Golm War Cemetery

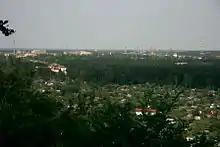
View from Mt. Golm towards Swinemünde

Golm lay directly on the newly created Oder-Neisse line that marked the new border between Germany and Poland. Following the war, most refugees continued to flee to the west and the local German populace was forcibly expelled. The cemetery attracted only slight attention, and the area had almost turned into a forest again. In the 1950s, the Pomeranian Evangelical Church began caring for the site. However, a large wooden cross placed there in 1954 was immediately destroyed, and East German authorities forbade the erection of Robert Leptien’s sculpture "Freezing Woman" (1952) because it did not match the artistic perceptions of the communist party line. In the late 1960s, the local administration rearranged the cemetery and removed any Christian symbols and individual headstones. An official memorial site was established in 1975,